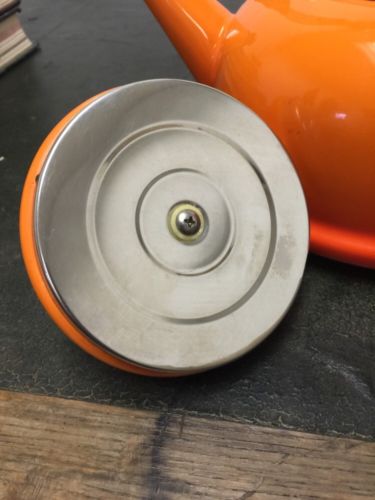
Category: kettle